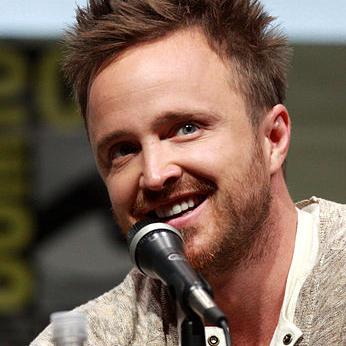
Age: 33